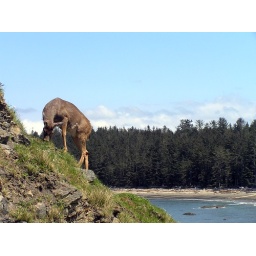
Deer eating on cliff near beach at Sand Point Wa.